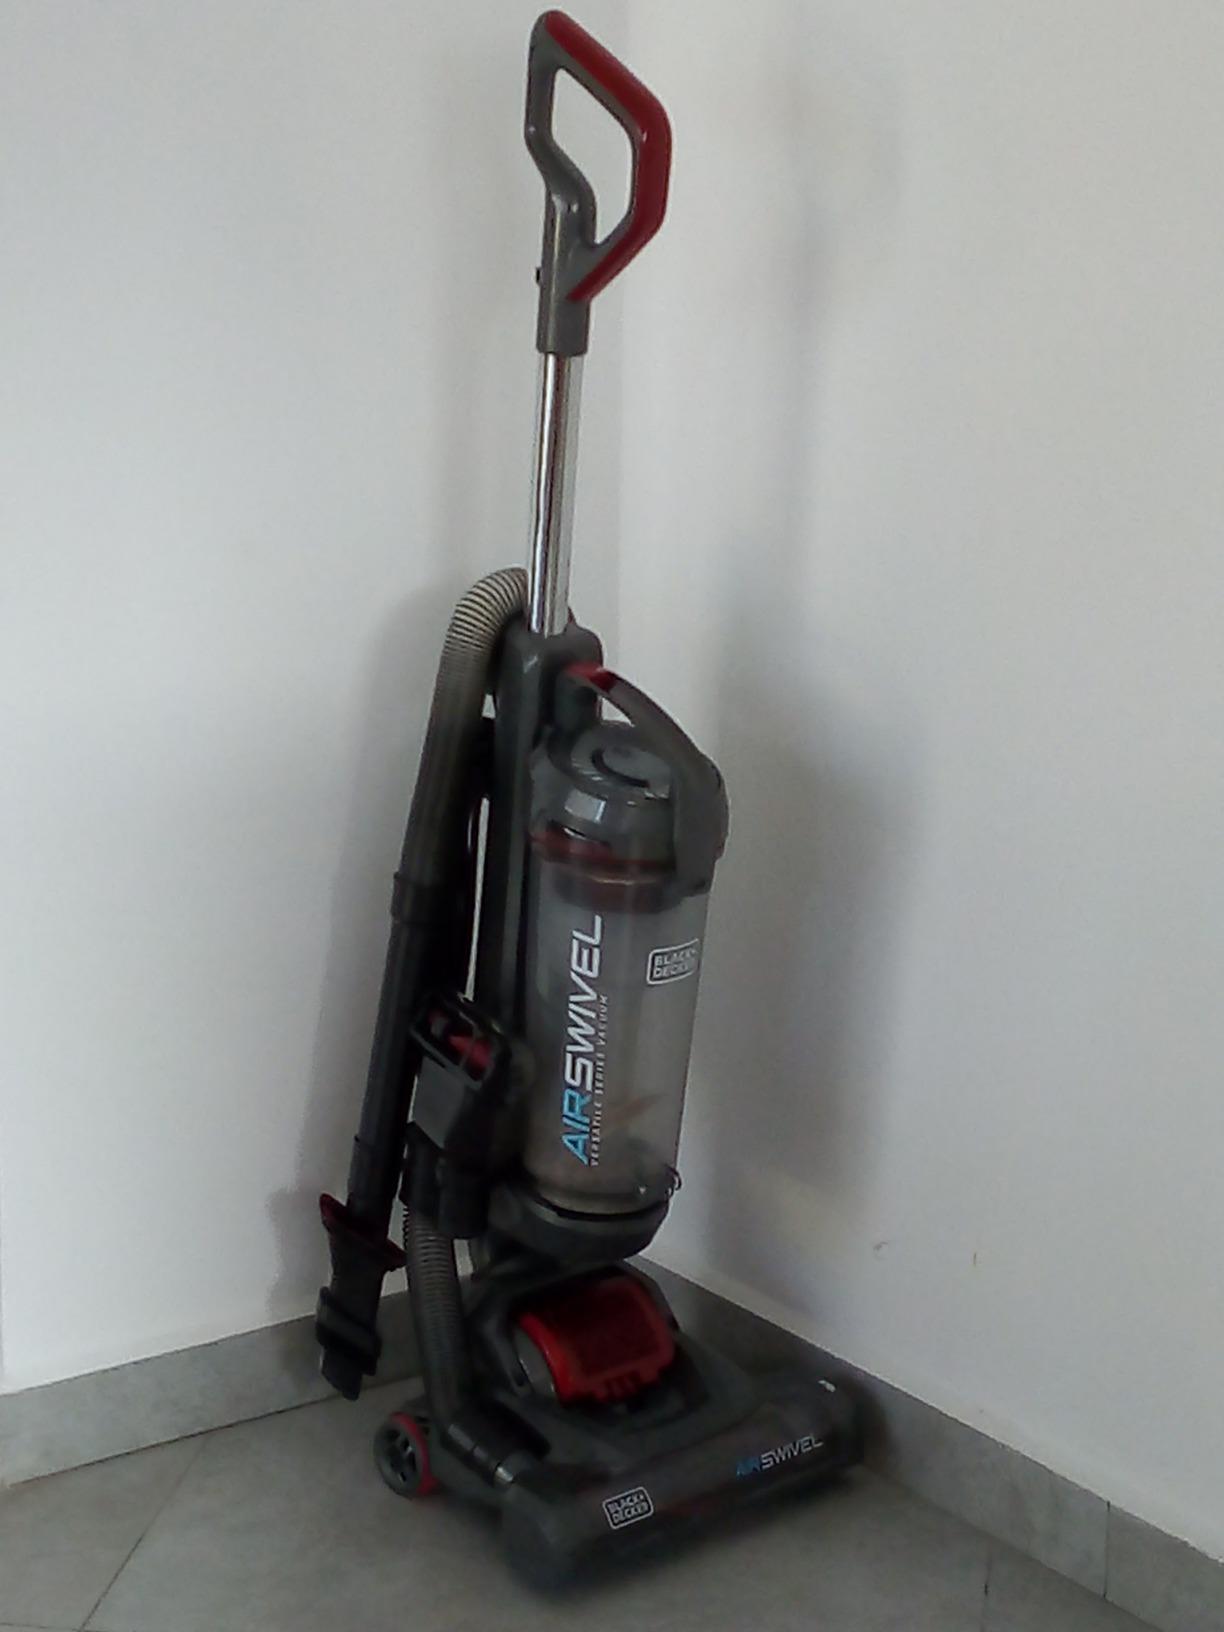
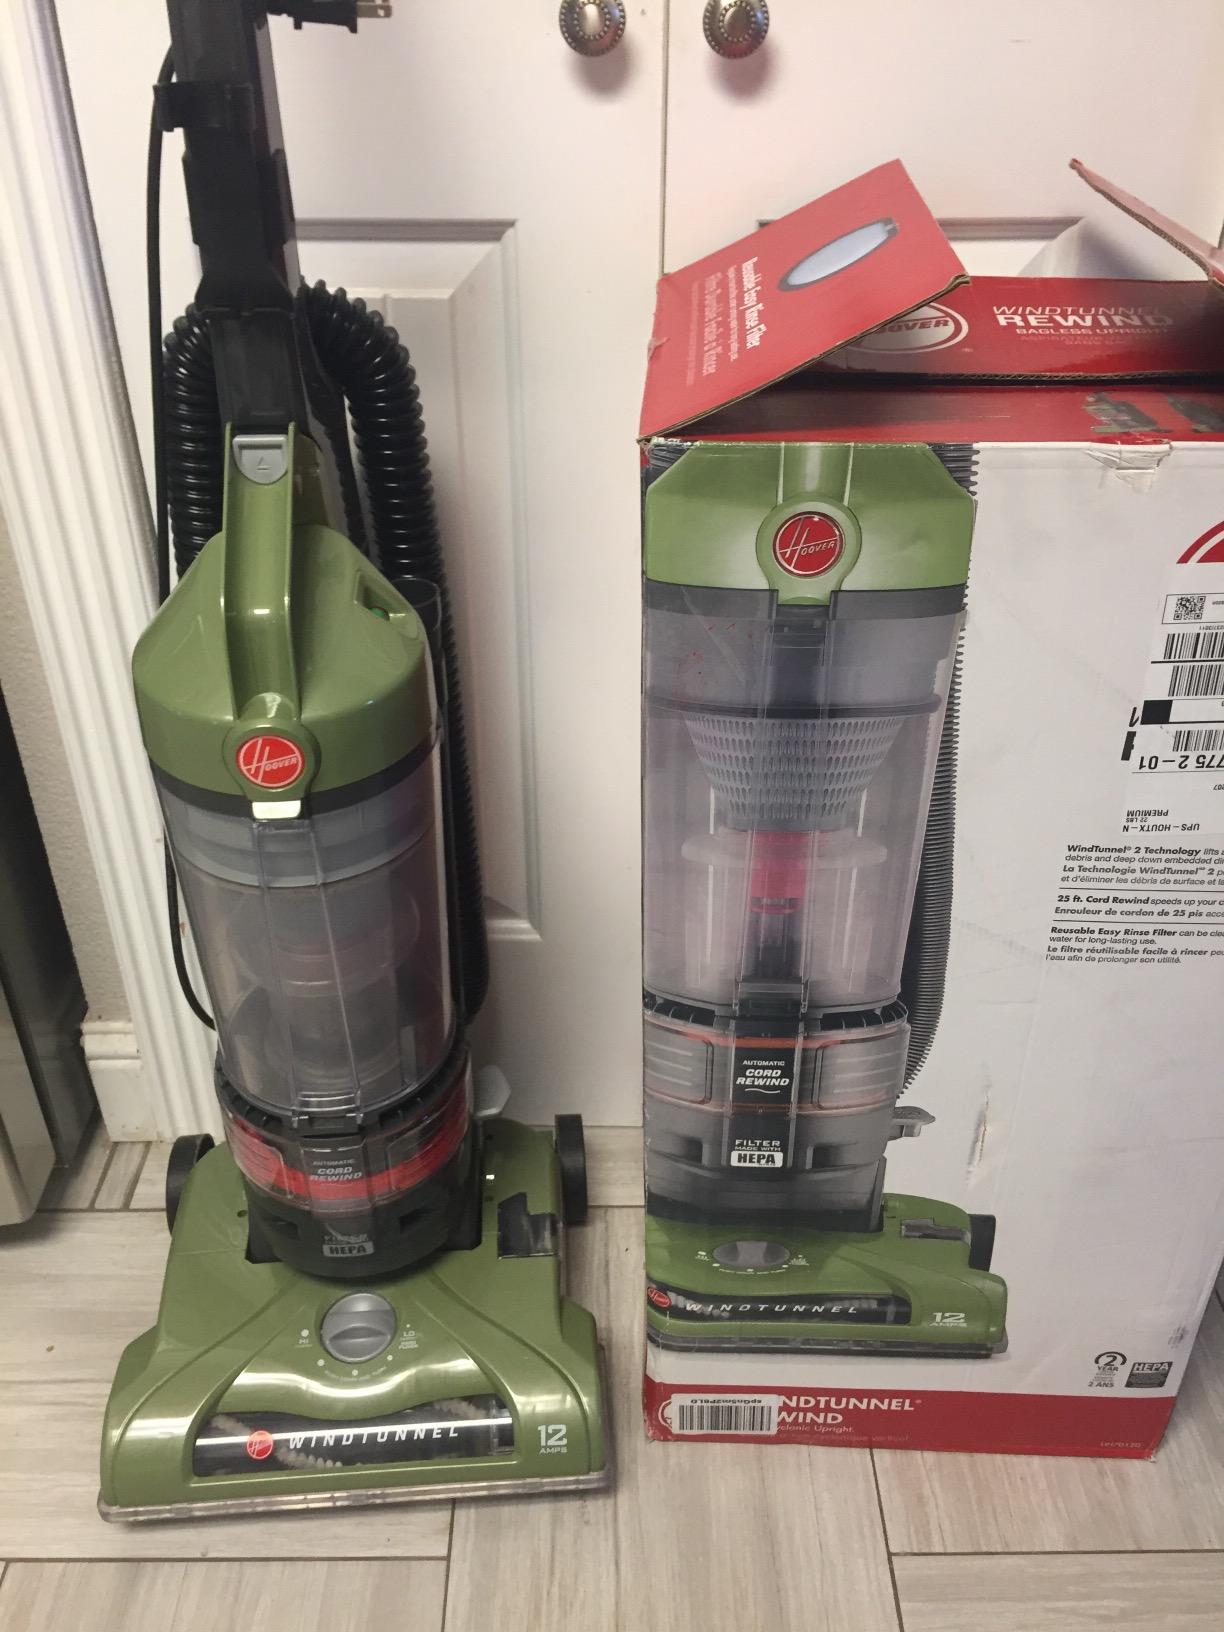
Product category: items_vacuum
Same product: no